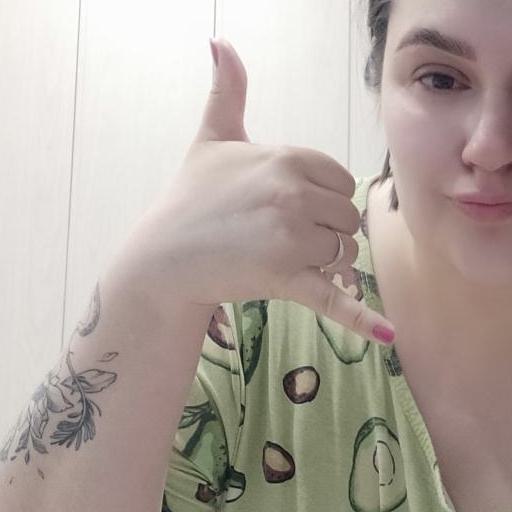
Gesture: call